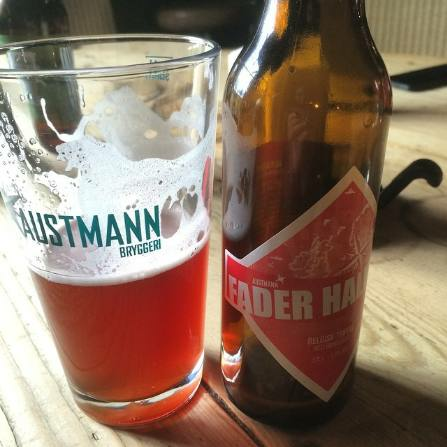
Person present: No